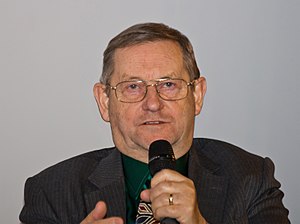
Norman Davies
Professor Ivor Norman Richard Davies er en ledende britisk professor i historie, født i Bolton i Lancashire af walisiske forældre. Davies er kendt for sine publikationer om Europas historie, Polens historie og Storbritanniens historie.